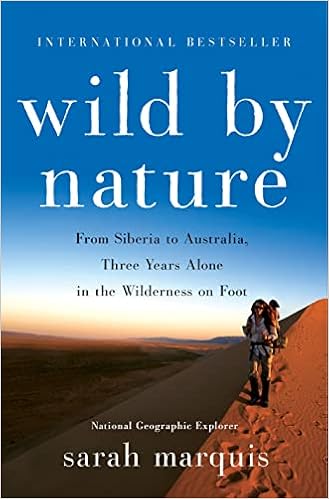
Wild by Nature: From Siberia to Australia, Three Years Alone in the Wilderness on Foot
Category: Books
Review "A vibrant epic, this wondrous book is, at its core, a story of resilience. Marquis is industrious, and I recommend this book to all people seeking to discover the massive magnitude of their own potential power. A triumph!" -Aspen Matis, author of Girl in the Woods: A Memoir "Destined to become a classic in the travel writing genre. The descriptions of time and place are just detailed enough to become animated with life, and the author's courage is inspiring." - Library Journal (starred review)"Tough women explore the great outdoors alone: But while Strayed (author of Wild ) is an amateur hiker, Marquis is a pro." - Entertainment Weekly "Straightforward and forthright, this is adventure writing as it was meant to be." - Booklist “A National Geographic Explorer of the Year in 2014 recounts her journey with the clear-eyed resolve and keen observational skills that make her a successful solo trekker.” ― Book Page About the Author National Geographic Explorer Sarah Marquis has been profiled in The New York Times Magazine and National Geographic. During the last twenty-three years, Marquis circumnavigated the globe on foot once and then stopped counting. She’s been covered for solo expeditions in many countries, such as Australia and South America, and her first long walk was the famous Pacific Crest Trail in the United States.
Features: One woman  10,000 miles on foot 6 countries 8 pairs of hiking boots 3,000 cups of tea 1,000 days and nights "The only way to survive three years of walking was to embrace the moment of now.”―from | Wild by Nature | Not since Cheryl Strayed gifted us with her adventure on the Pacific Crest Trail in her memoir, | Wild, | has there been such a powerful epic adventure by a woman alone. In | Wild by Nature, | National Geographic | Explorer Sarah Marquis takes you on the trail of her ten-thousand-mile solo hike across the remote Gobi desert from Siberia to Thailand, at which point she was transported by boat to complete the hike at her favorite tree in Australia. Against nearly insurmountable odds and relying on hunting and her own wits, Sarah Marquis survived the Mafia, drug dealers, thieves on horseback who harassed her tent every night for weeks, temperatures from subzero to scorching, life-threatening wildlife, a dengue fever delirium in the Laos jungle, tropic ringworm in northern Thailand, dehydration, and a life-threatening abscess. This is an incredible story of adventure, human ingenuity, persistence, and resilience that shows firsthand what it is to adventure as a woman in the most dangerous of circumstance, what it is to be truly alone in the wild, and why someone would challenge themselves with an expedition others would call crazy. For Marquis, her story is about freedom, being alive and wild by nature.